Walter Ulbricht

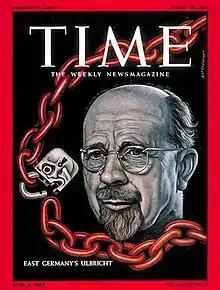
Walter Ulbricht's second appearance on the cover of "Time" magazine- 25 August 1961

In April 1945, Ulbricht led a group of party functionaries (""Ulbricht Group"") into Germany to begin reconstruction of the communist party along anti-revisionist lines. According to Grieder, "Espousing the motto 'it must look democratic but we must control everything', he set about establishing an SED dictatorship." Within the Soviet occupied zone of Germany, the Social Democrats were pressured into merging with the Communists, on Communist terms, to form the Socialist Unity Party of Germany ("Sozialistische Einheitspartei Deutschlands" or "SED"), and Ulbricht played a key role in this.